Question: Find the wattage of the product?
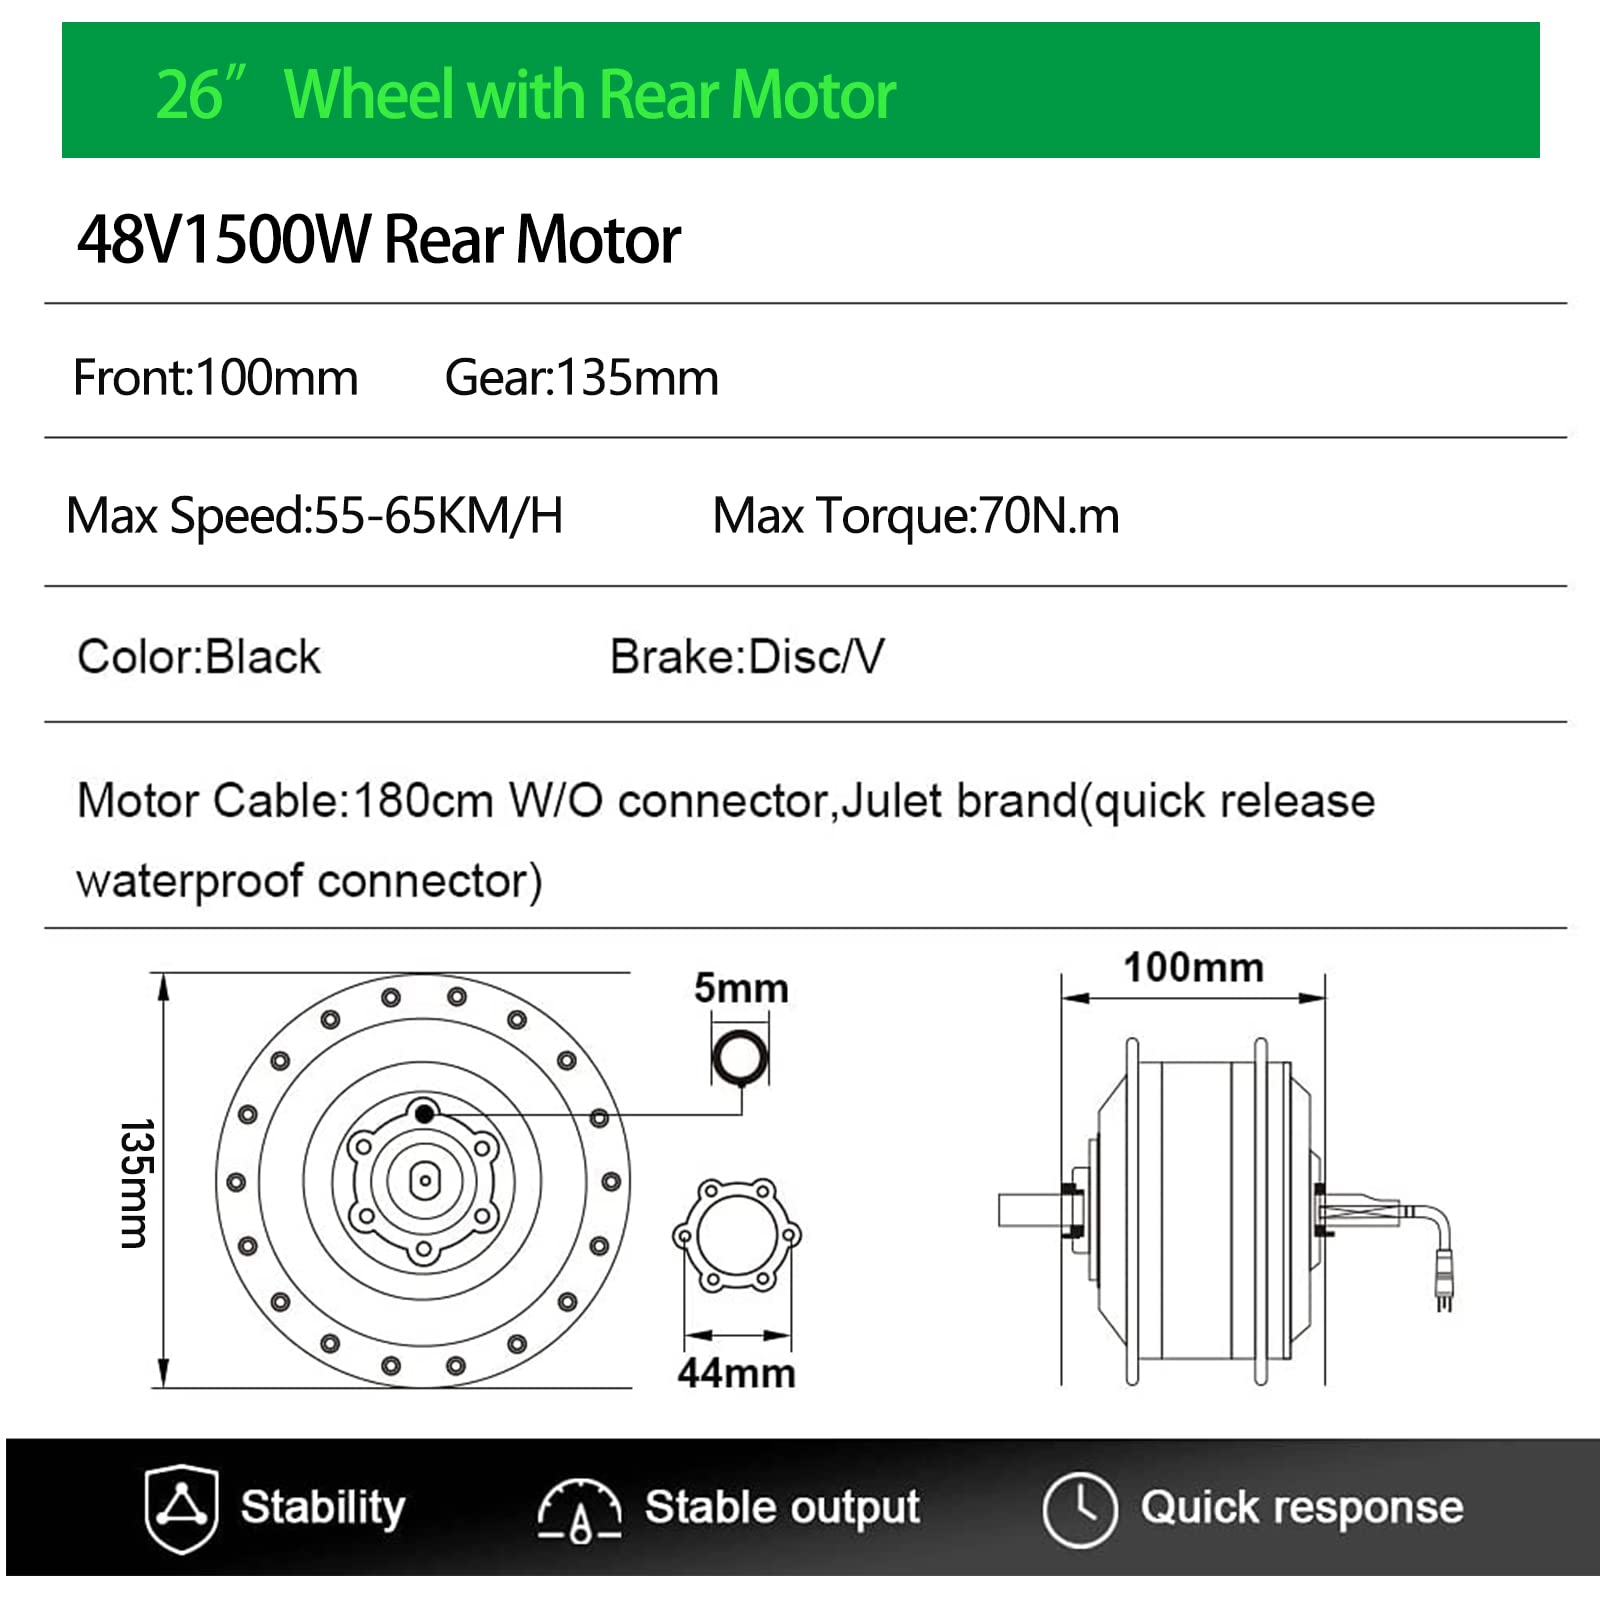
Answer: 1500.0 watt